MLS Cup 2001

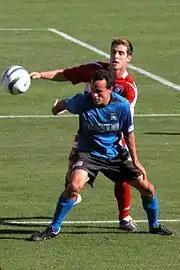
Landon Donovan, wearing a blue jersey, uses his body to hold off a defender wearing a red jersey.

The match was played at Columbus Crew Stadium in Columbus, Ohio, and was the first MLS Cup to be hosted at a soccer-specific stadium. Lamar Hunt, owner of the Columbus Crew, built the $28.5 million stadium with soccer and concerts as its primary uses. It had a capacity of 22,500 seats (lower than most MLS venues of the time) and close-in seating next to the field. MLS awarded the hosting rights for the 2000 MLS All-Star Game and MLS Cup 2001 to Columbus during the stadium's groundbreaking ceremony on August 14, 1998. The stadium opened on May 15, 1999, and hosted several national team matches in the months before the MLS Cup. The design of Crew Stadium inspired similar soccer-specific stadiums, including the Home Depot Center for the Los Angeles Galaxy and Toyota Park for the Chicago Fire, which began construction in 2001.